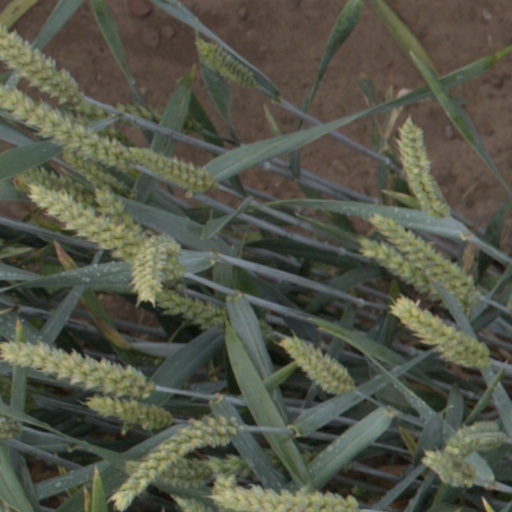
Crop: wheat